Henry Treffry Dunn

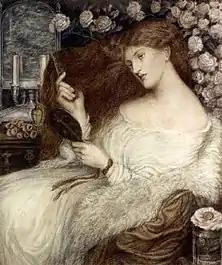

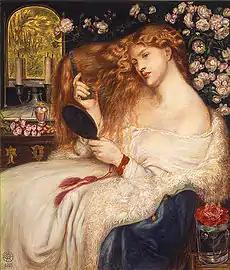

Dunn's paintings include a version of "Lady Lilith" which is attributed to him. Dunn is thought to have later recreated this picture in coloured chalk based on Rossetti's version. Alexa or Alice Wilding was admired by Dunn although it not known if his feelings were returned. Dunn is reported to have only had a few women in his life and no long term attachments.